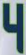
Number: 4